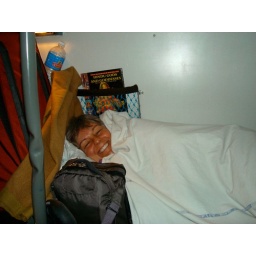
Marilyn in bed in our compartment on the overnight train from Agra to Varanasi.